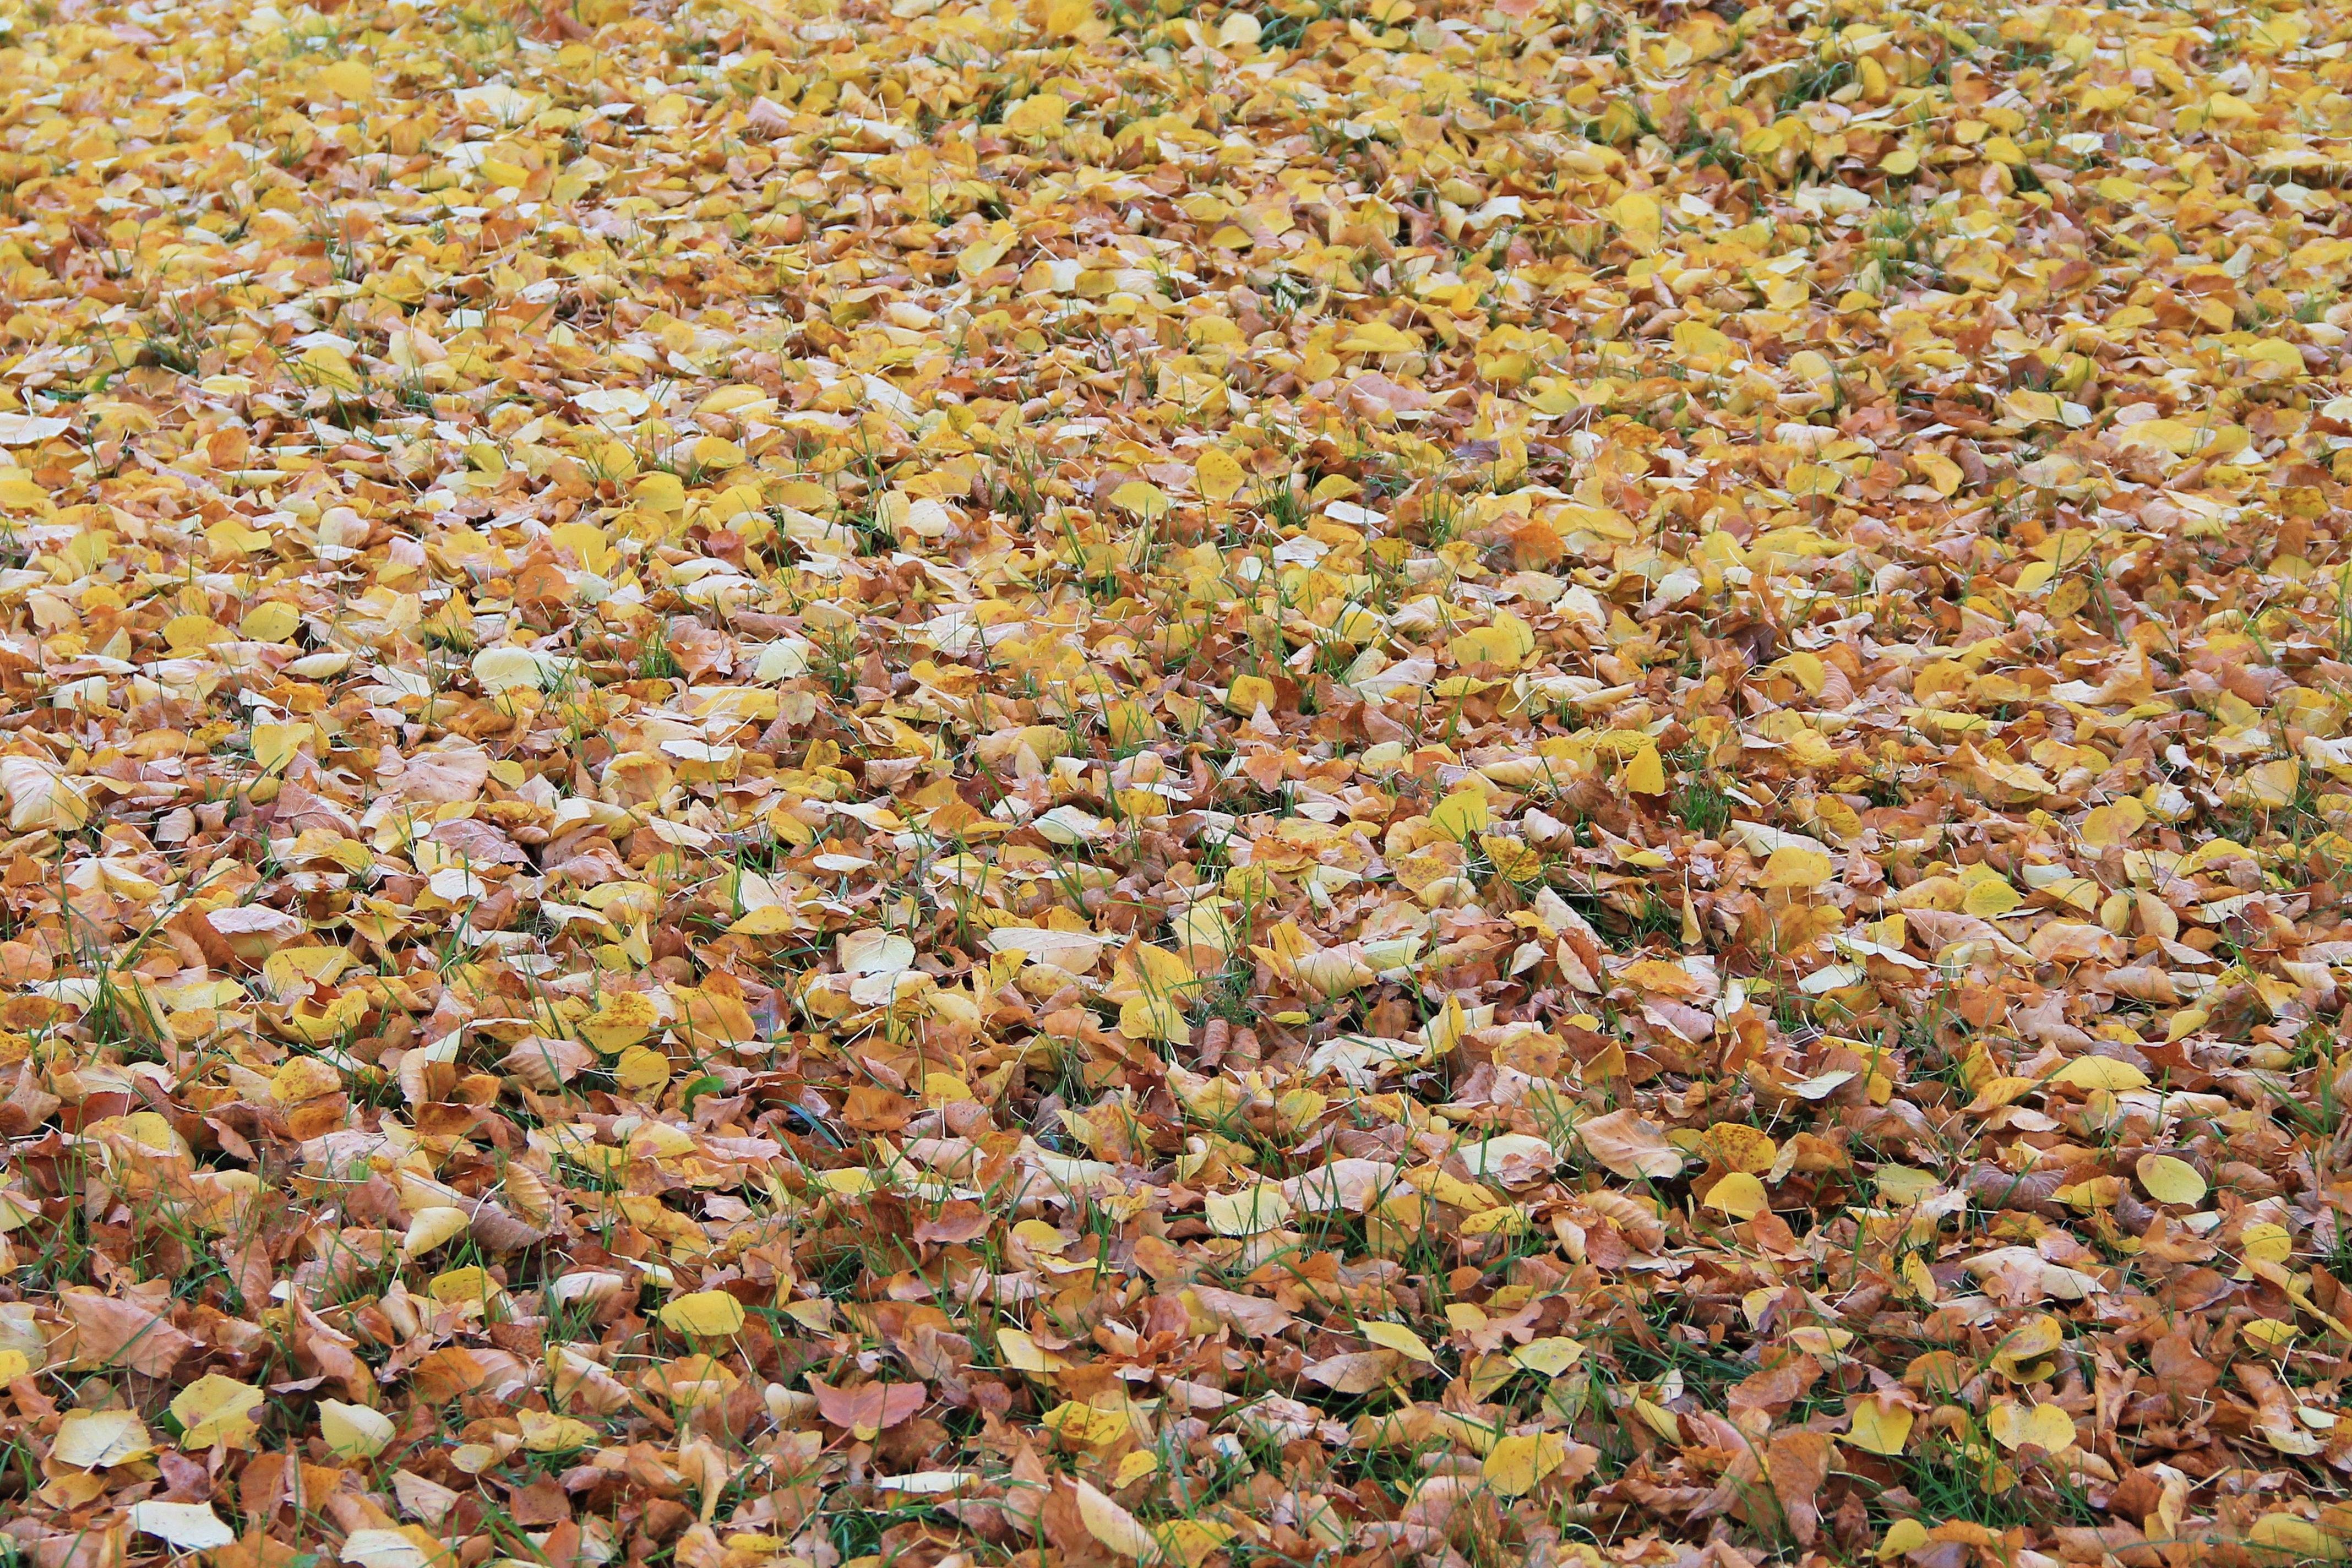
tree, grass, plant, field, leaf, flower, crop, autumn, soil, agriculture, season, leaves, deciduous, fall color, fall foliage, tundra, colorful leaves, grass family